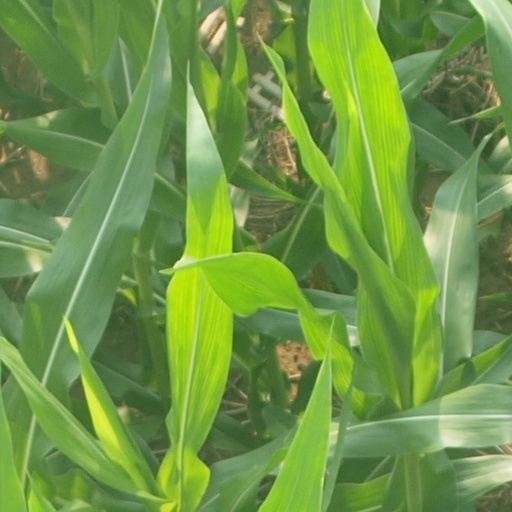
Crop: maize; corn